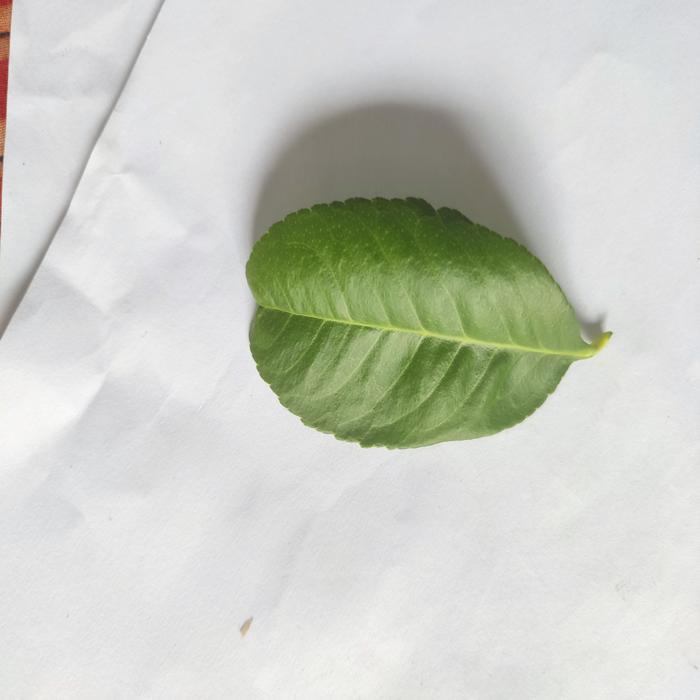
Crop: Lemon
Leaf condition: Healthy_Leaf